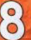
Number: 8